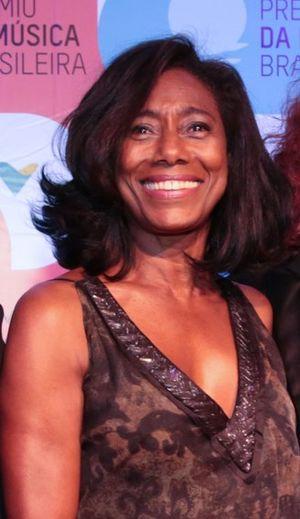
Glória Matta Maria da Silva, née le 15 août 1949 à Rio de Janeiro, est une journaliste et présentatrice de la télévision brésilienne.